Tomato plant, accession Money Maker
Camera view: horizontal (90 deg, fisheye); turntable rotation: 210 degrees
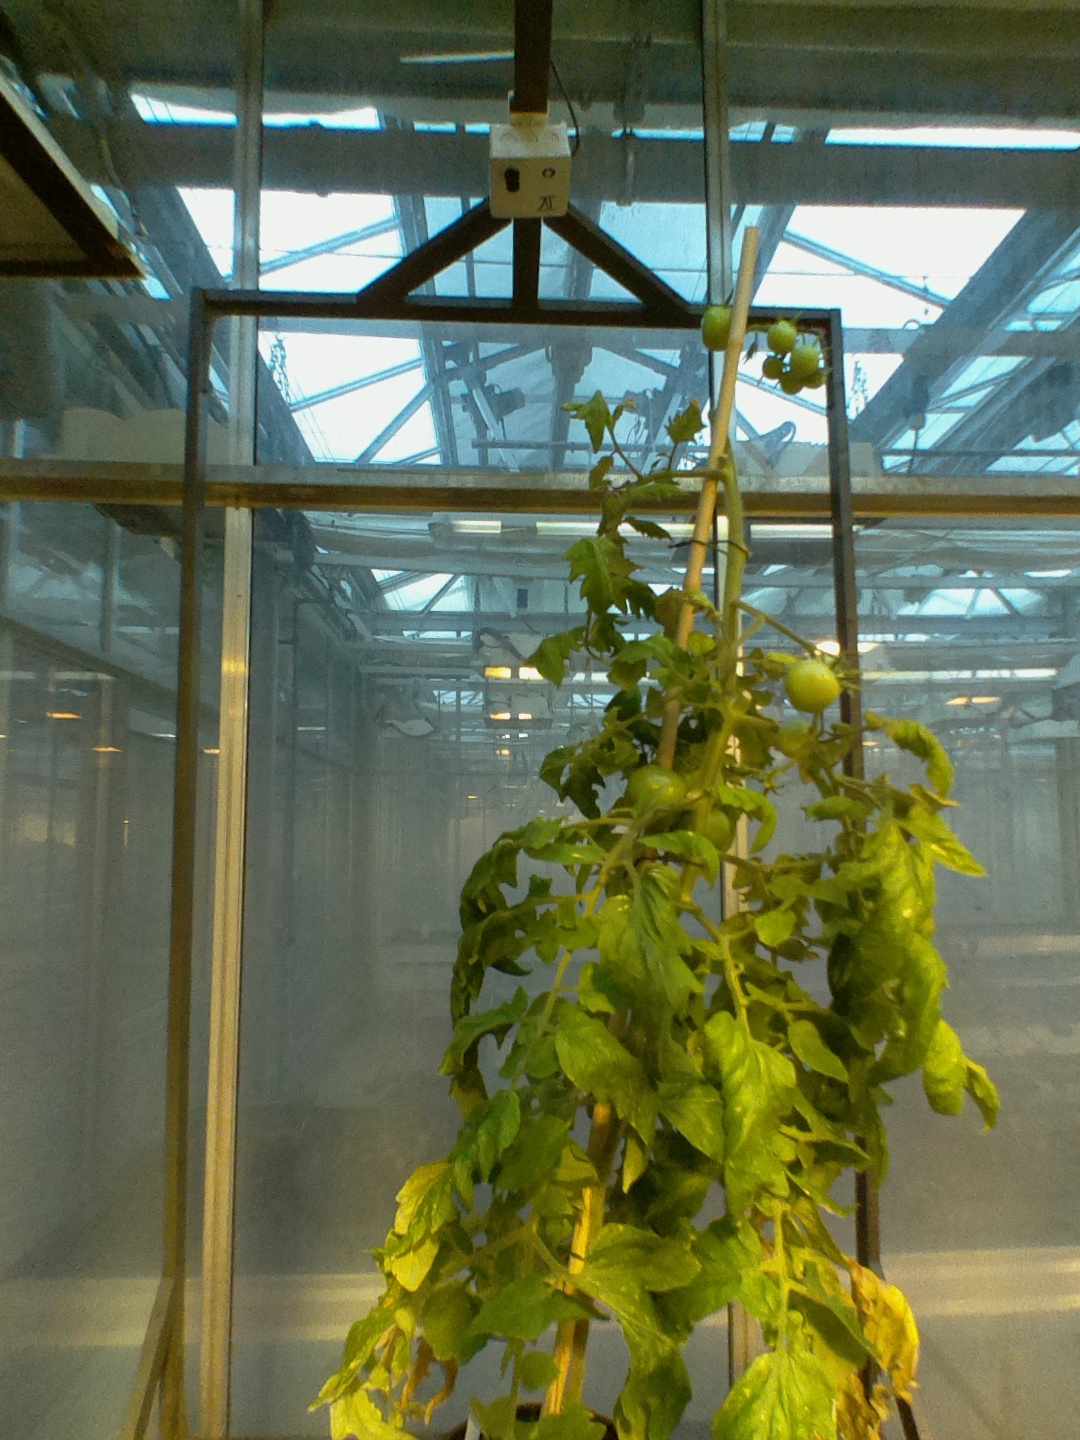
BBCH growth stage 79: 90% -100% of final fruit size